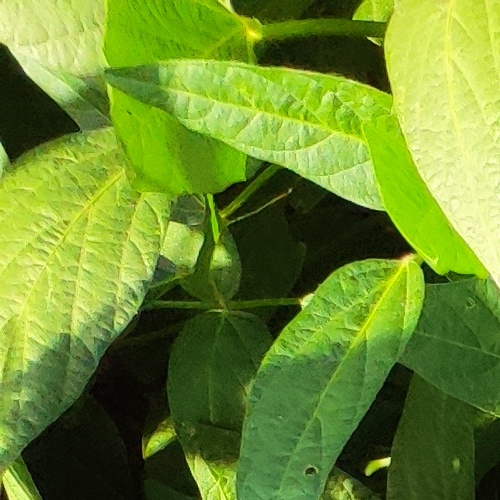
Label: Diabrotica_speciosa